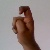
The image shows a hand gesture representing the letter 'X' in Indian Sign Language.